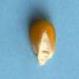
Maize quality: Good